Henry Clifford, 5th Earl of Cumberland

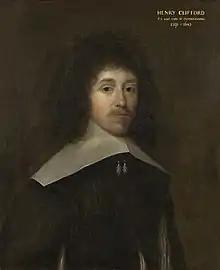
A painting of Henry Clifford by Cornelis Janssens van Ceulen

Henry Clifford, 5th Earl of Cumberland (28 February 159211 December 1643) was an English landowner and politician who sat in the House of Commons between 1614 and 1622. He was created a baron in 1628 and succeeded to the title Earl of Cumberland in 1641.